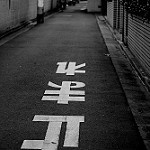
Scene: Outdoor